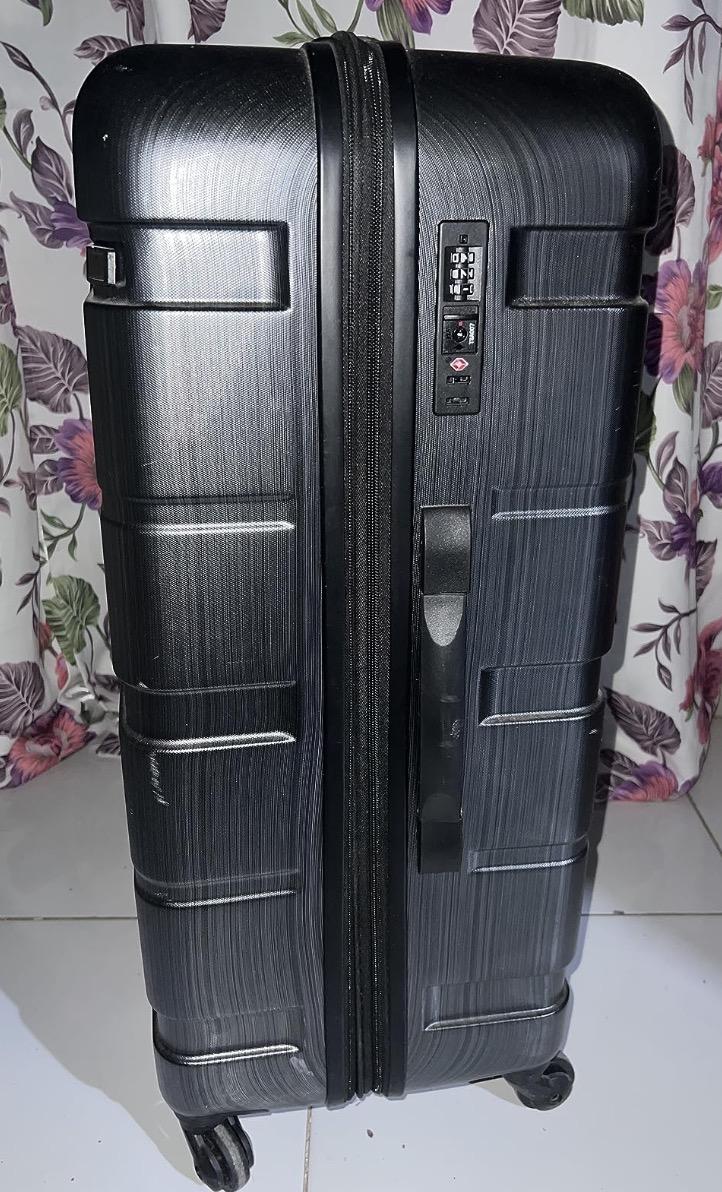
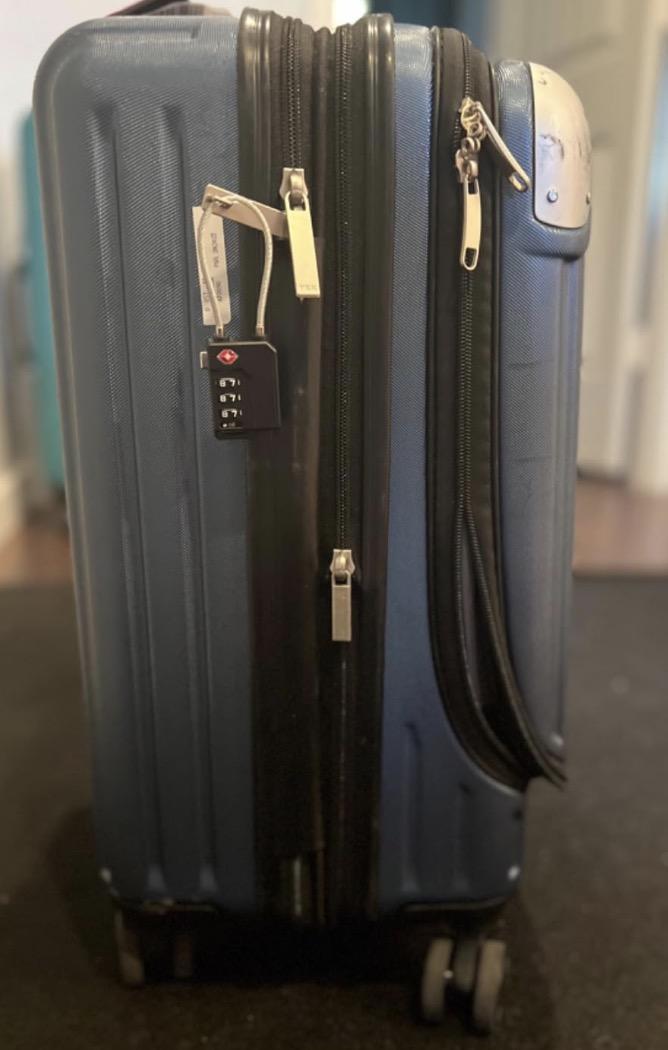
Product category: items_tea
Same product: no